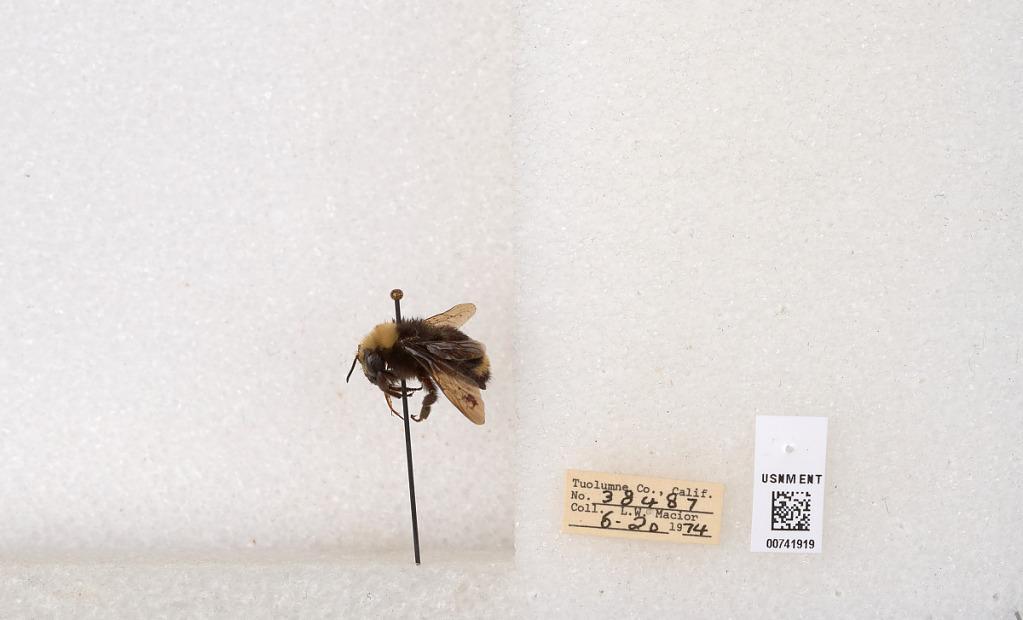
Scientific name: Bombus (Pyrobombus) vosnesenskii Radoszkowski
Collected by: L. Macior
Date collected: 1974-6-20
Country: United States
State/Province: California
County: Tuolumne
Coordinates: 37.9712, -120.228